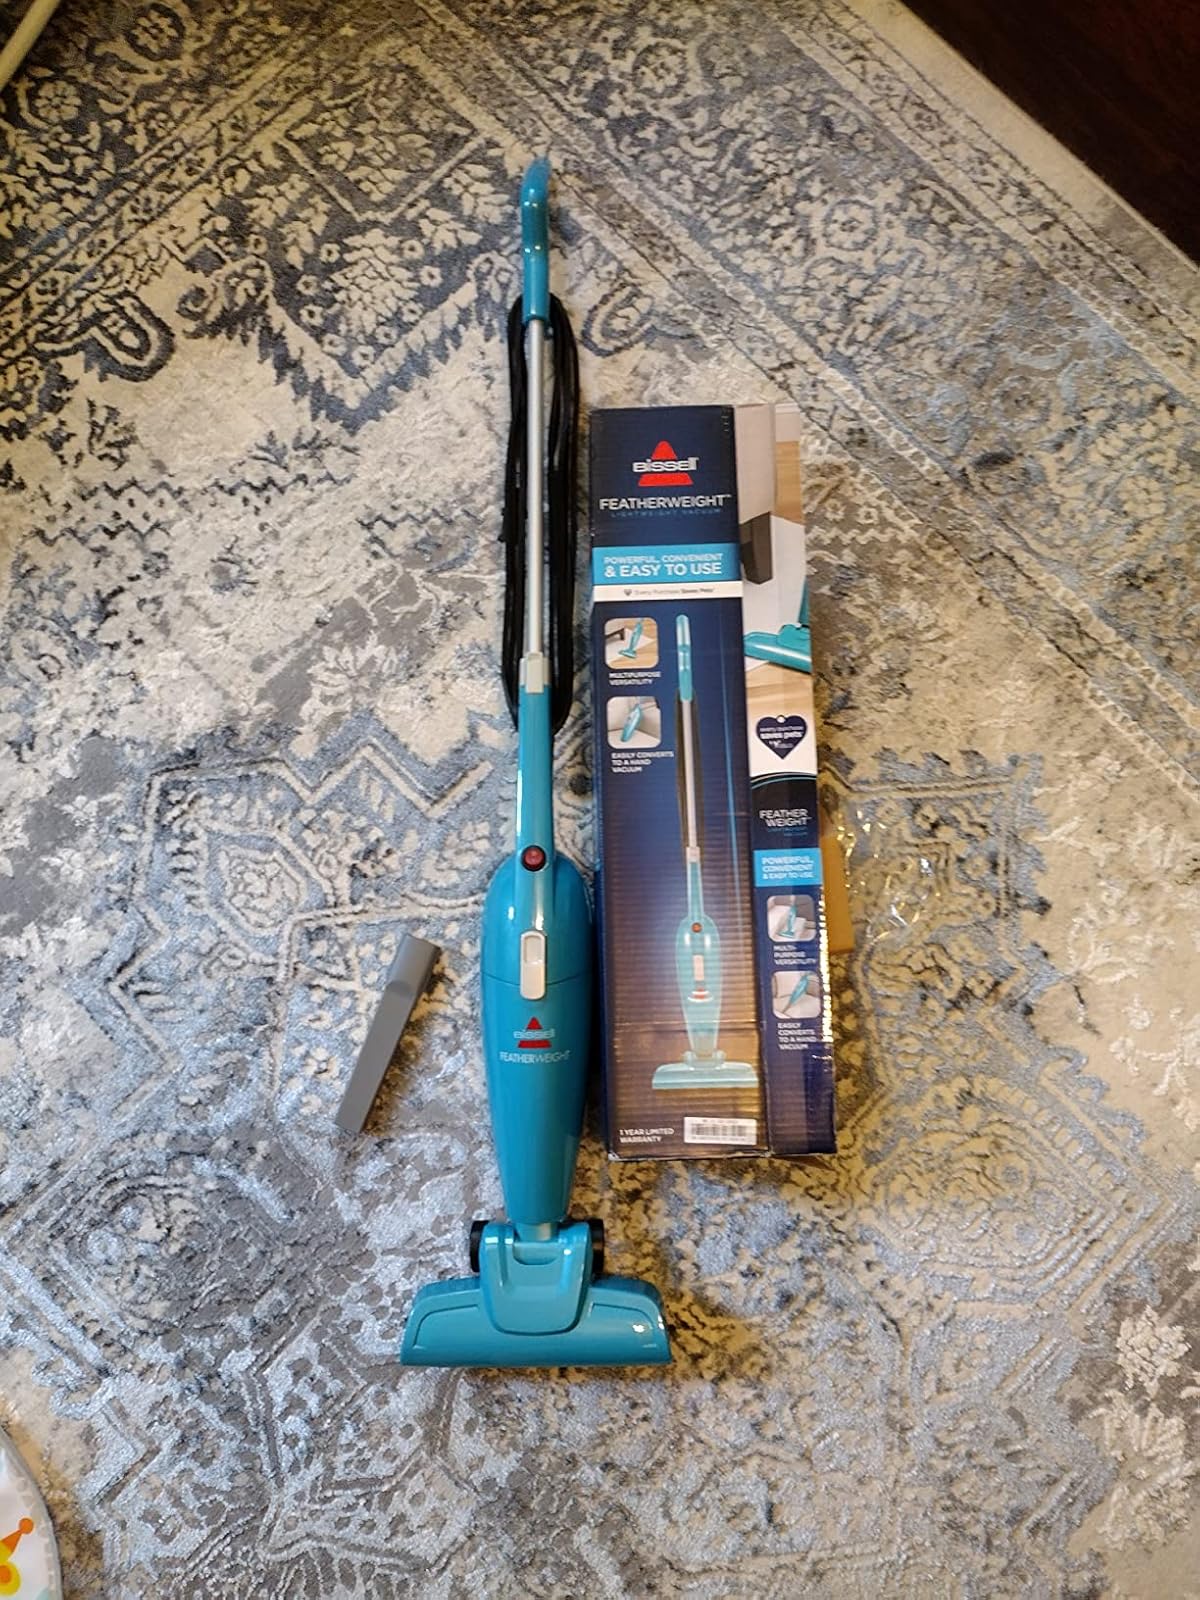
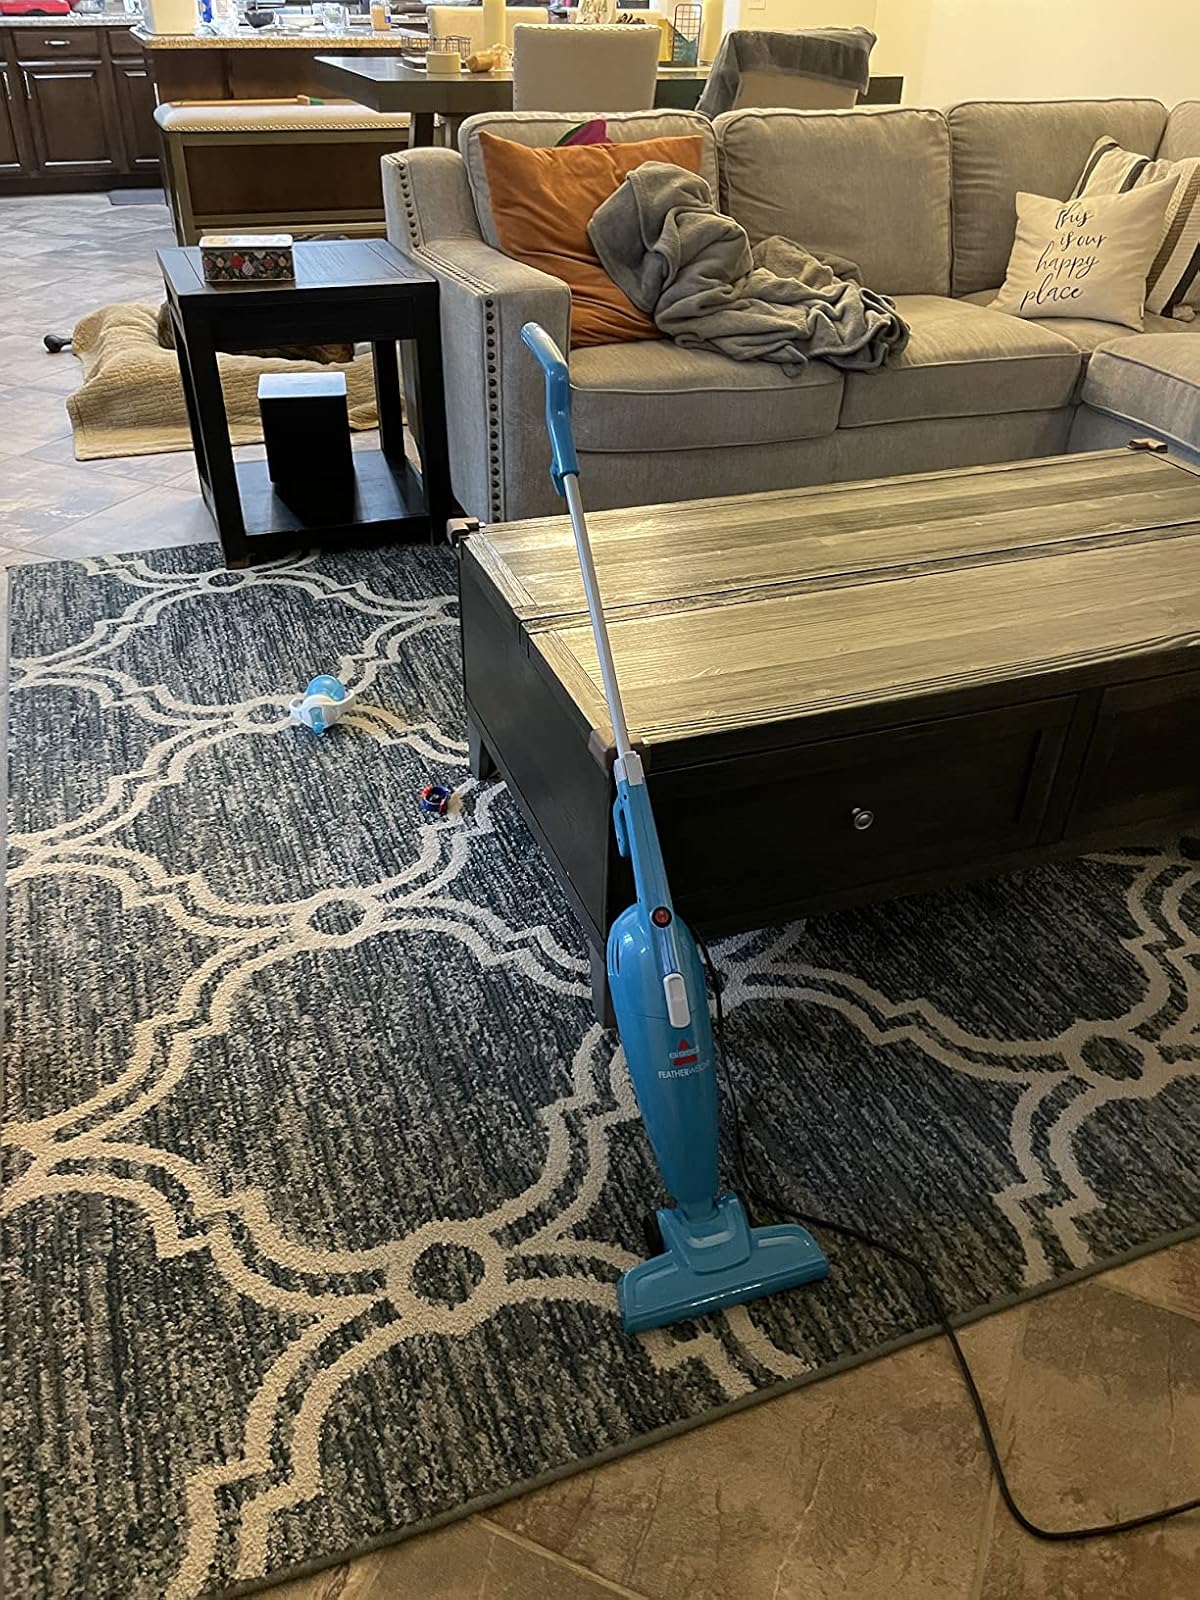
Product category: items_vacuum
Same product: yes